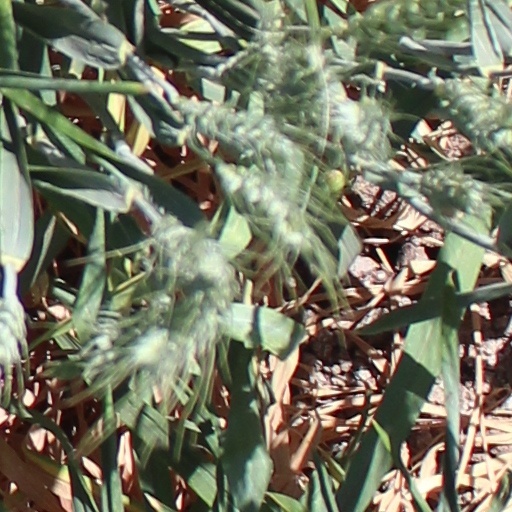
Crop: wheat